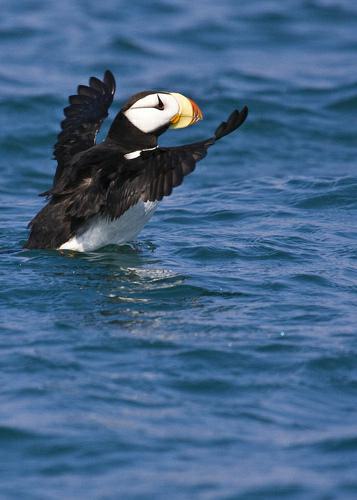
A photo of a horned puffin